1913 El Paso smelters' strike

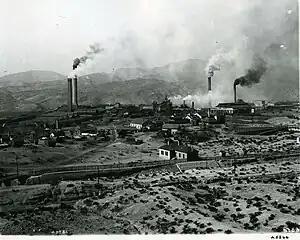
Photo of Smeltertown & ASARCO Plant in the 1910s

The 1913 El Paso smelters' strike was a labor strike involving workers of the American Smelting and Refining Company's copper smelting plant in El Paso, Texas, United States. The workers, almost entirely Mexican Americans, went on strike on April 10, primarily seeking a pay increase, among other demands. The strike collapsed by the end of June, with many of the strikers leaving El Paso in the aftermath.